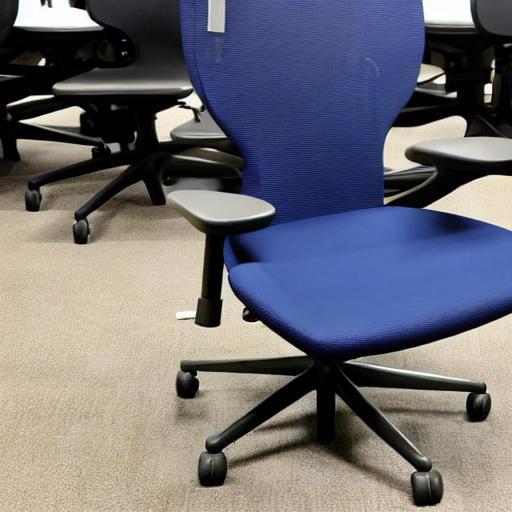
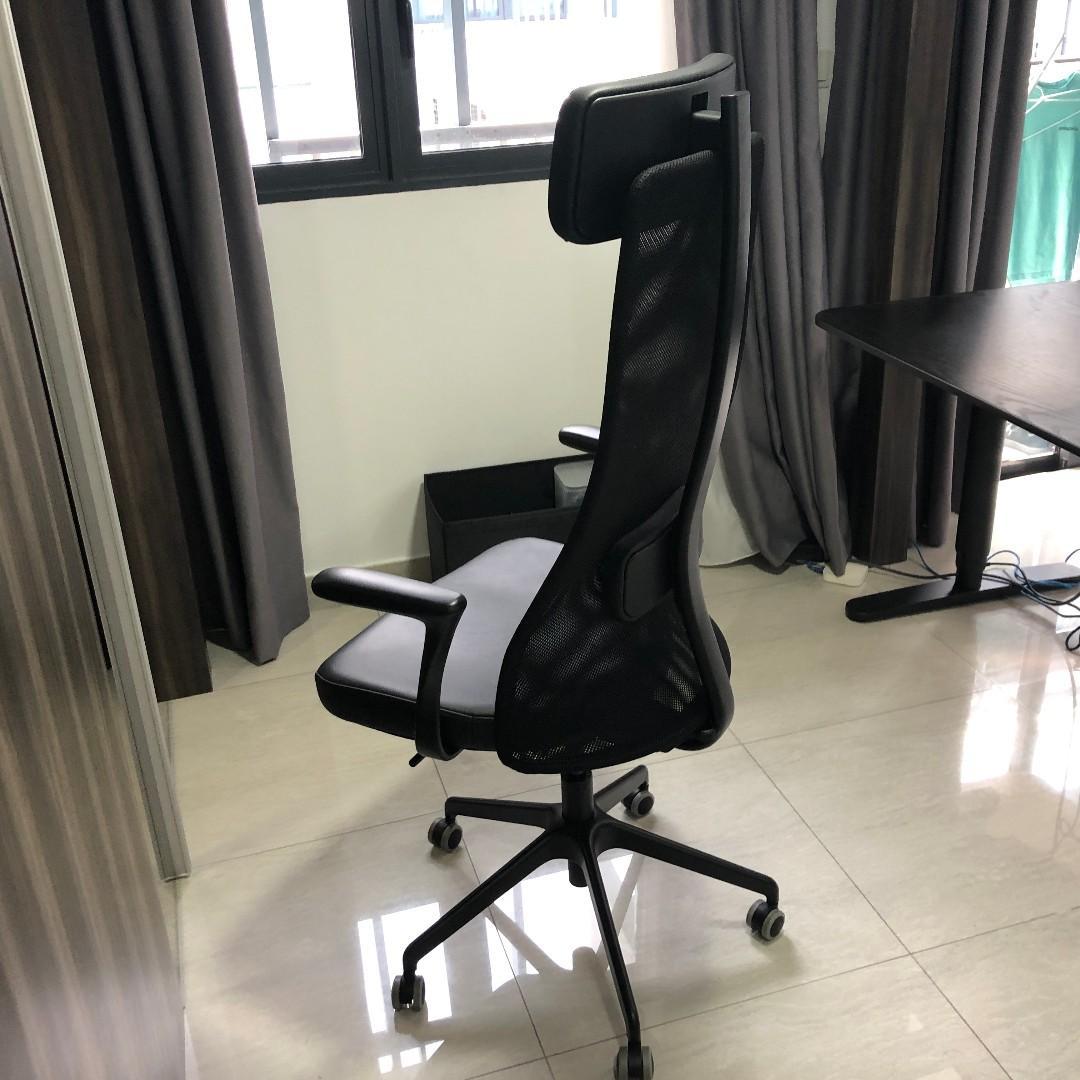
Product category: items_chair
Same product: no